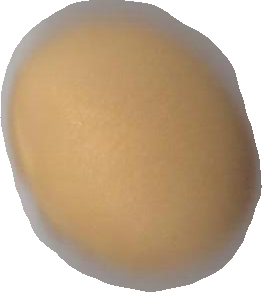
Variety: Grobogan